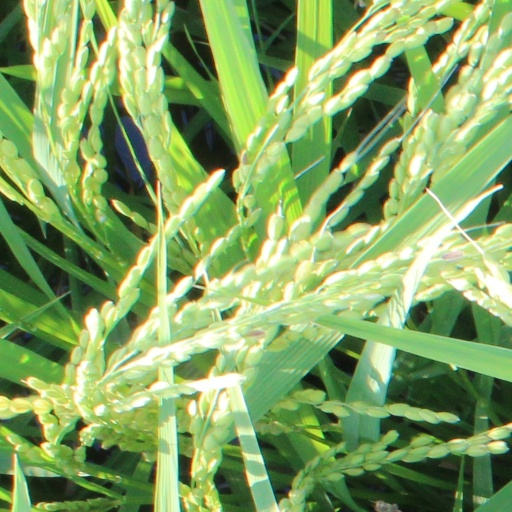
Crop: rice